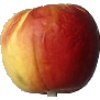
Label: red_yellow_apple